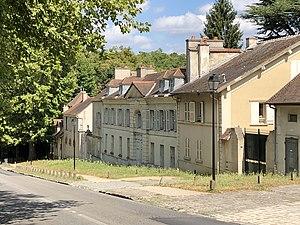
La maison Pellechet au Coeur Volant à Louveciennes
Louveciennes, anciennement appelé Luciennes, est une commune française située dans le département des Yvelines en région Île-de-France. Louveciennes appartient au canton du Chesnay.